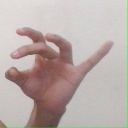
अक्षर: ओ